Ontario Highway 427

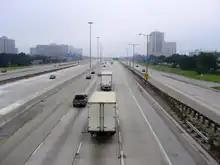
Highway 427 looking north from Burnhamthorpe Road, showing the newer concrete median barrier and high-mast lighting, with remaining 1970-era guardrail and lighting poles to be replaced.

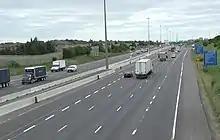
Nearly completed Highway427 widening work as seen from the Morning Star Drive overpass in June 2018.

During the early 1960s, Toronto International Airport was expanded with the construction of the Aeroquay One terminal. To serve the expected demand of the airport expansion, the DHO built a new four-lane freeway known as the Toronto Airport Expressway which opened on January 3, 1964. This new route ran north from Highway401 at Renforth Drive to Dixon/Airport Roads (roughly followed the same alignment as today's Highway 427) where it tied in with and downgraded into Indian Line. The Airport Expressway featured a connection with the western terminus of Richview Sideroad at the southern end of the interchange with Highway401 as well as an interchange with Renforth Drive. On Highway401 the Airport Expressway interchange was located 1 km (0.62 mi) to the west on the existing interchange with Highway27.